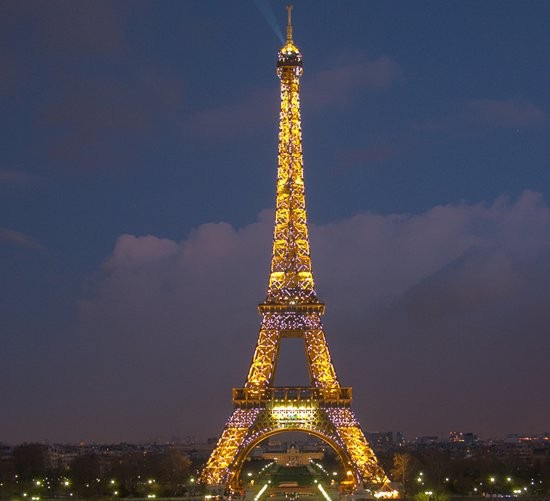
Landmark: Eiffel Tower